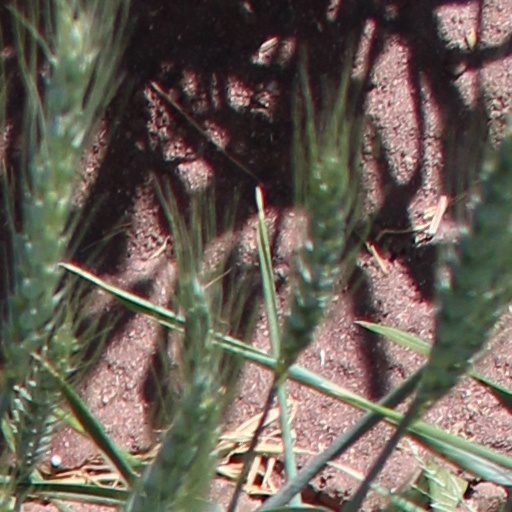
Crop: wheat